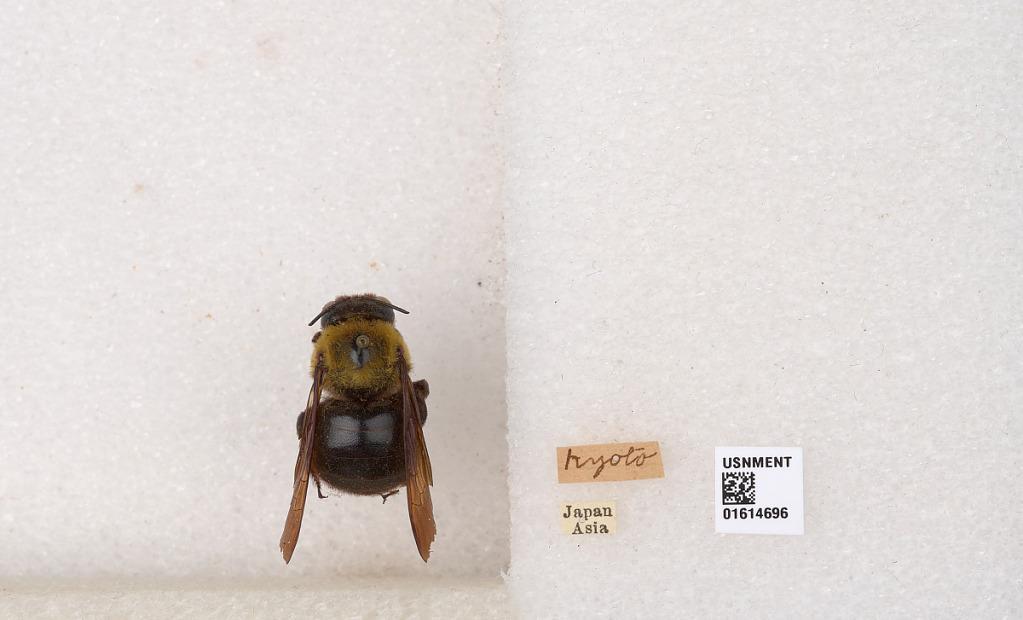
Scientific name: Xylocopa
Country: Japan
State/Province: Kyoto
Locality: Kyoto